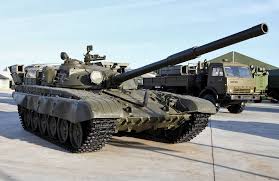
Label: Tank